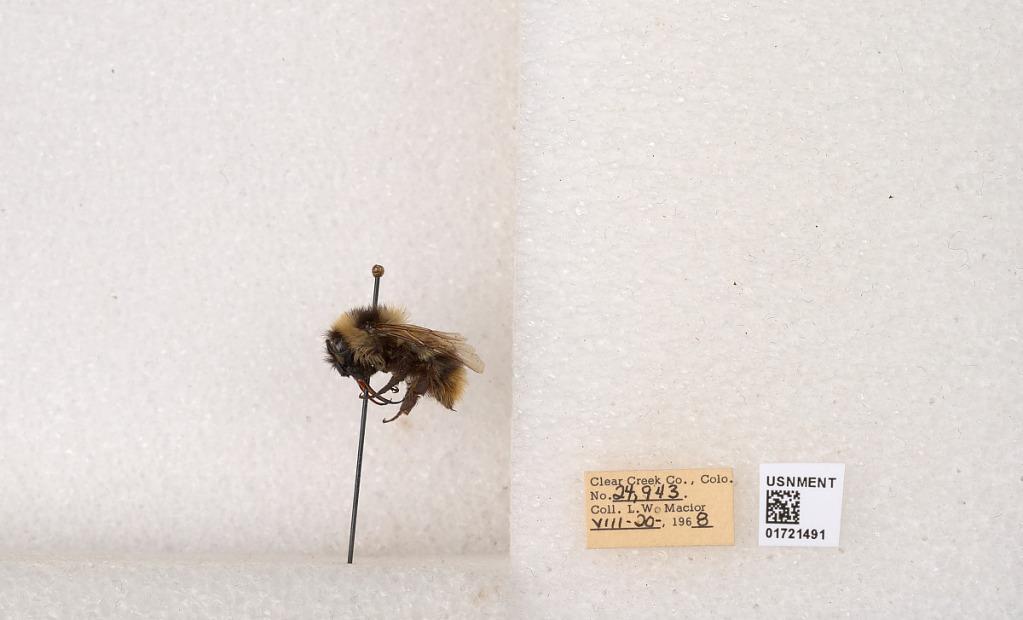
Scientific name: Bombus kirbyellus
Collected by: L. Macior
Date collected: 1968-8-20
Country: United States
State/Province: Colorado
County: Clear Creek
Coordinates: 39.6891, -105.644